Main Street (Dreamworld)

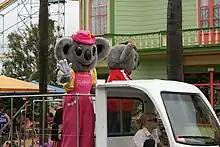
Kenny and Belinda in 2007.

At various times throughout the day guests Dreamworld's mascots appear on Main Street. Dreamworld's original mascot, Kenny Koala, appears alongside 1983 addition Belinda Brown for meet and greets. Guests can also have their photo taken with "The Wiz" or "Goldie the Clown".